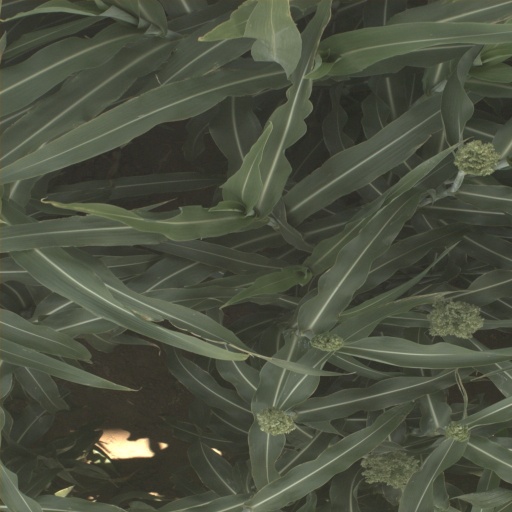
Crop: sorghum